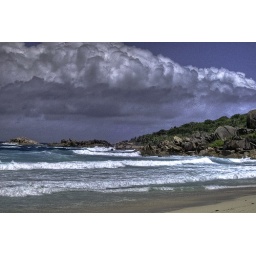
A fruit called sin or passion,a sun-maid superstition-past.A thin cloud of birds around makes the last walls fall down.